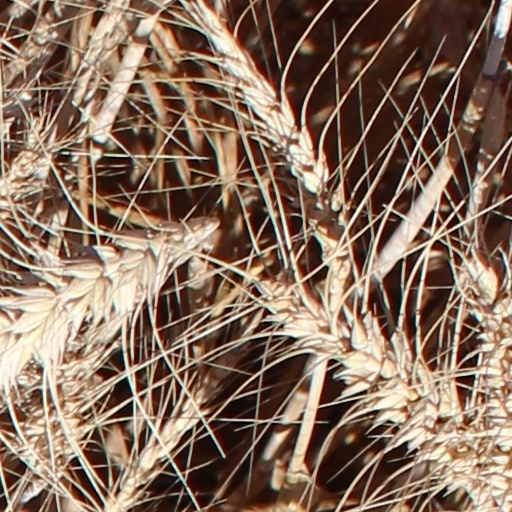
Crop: wheat